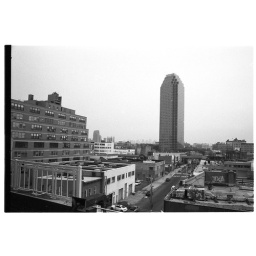
Citigroup office tower in Long Island City, New York. By Balazs Vedres and Daniel Beunza, 2003.